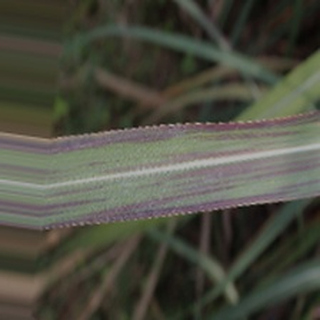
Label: sugarcane_bacterial_blight